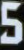
Number: 5